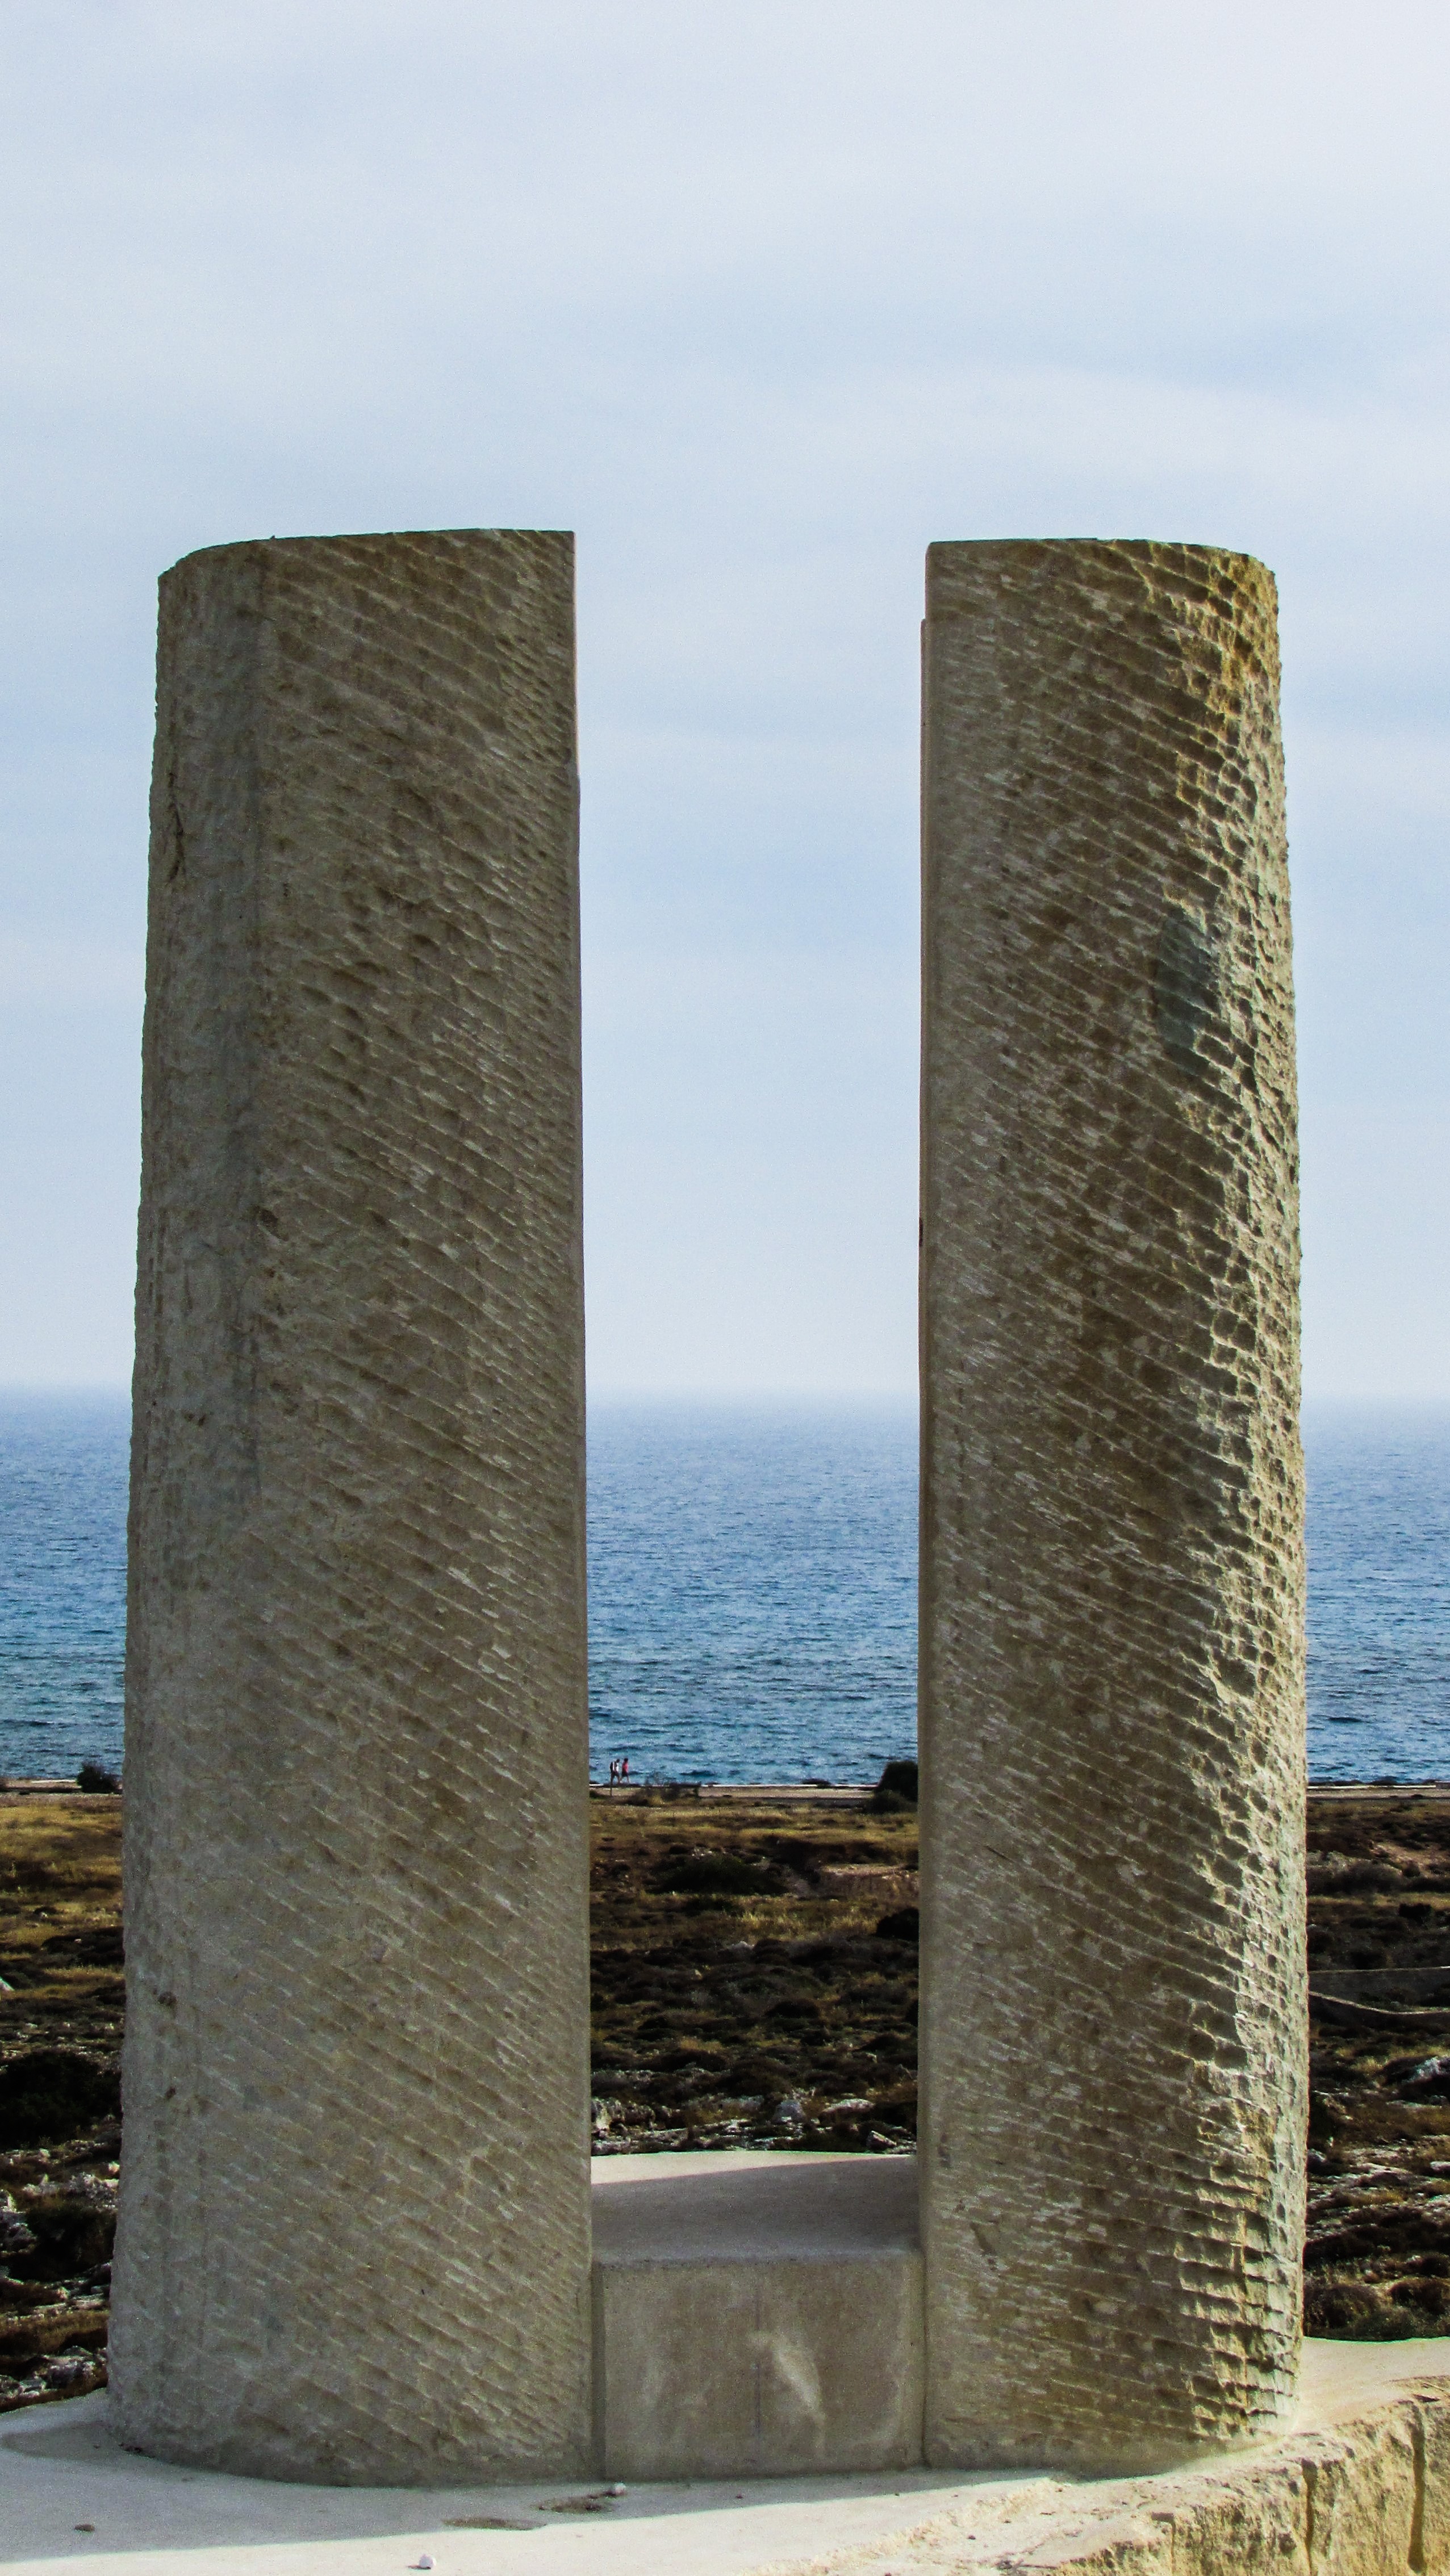
sea, coast, outdoor, rock, architecture, structure, wood, wall, monument, column, tower, landmark, material, sculpture, memorial, art, ruins, history, cyprus, monolith, ayia napa, sculpture park, ancient history